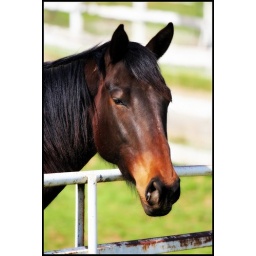
This horse lives next door to the property my Mother owns up in Auburn, California.